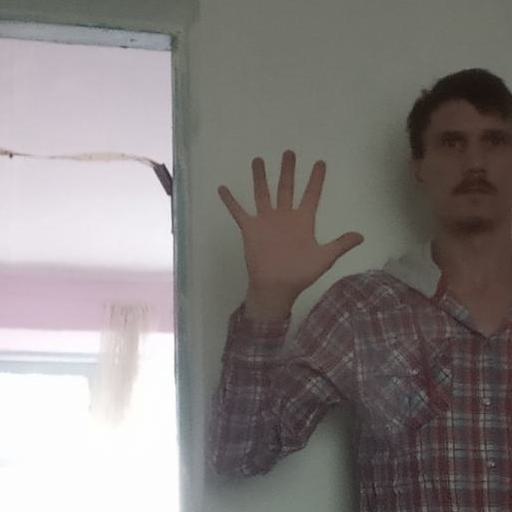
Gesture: palm